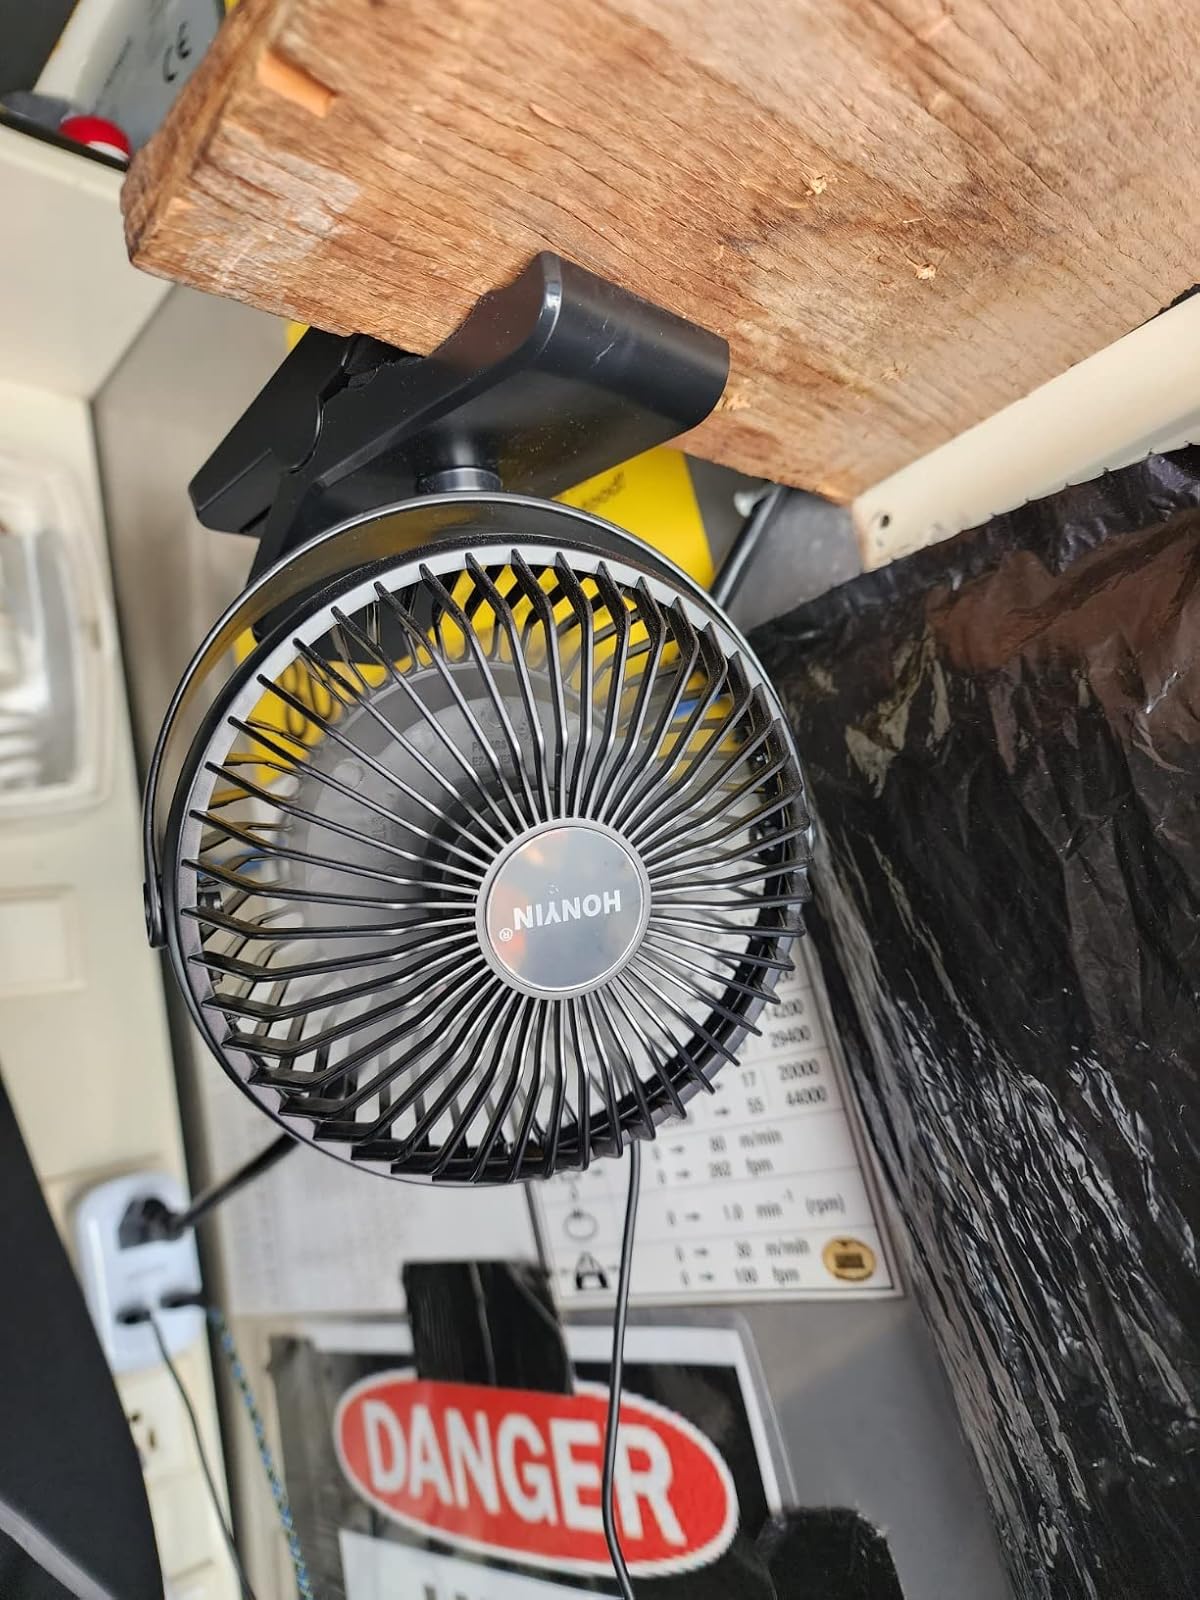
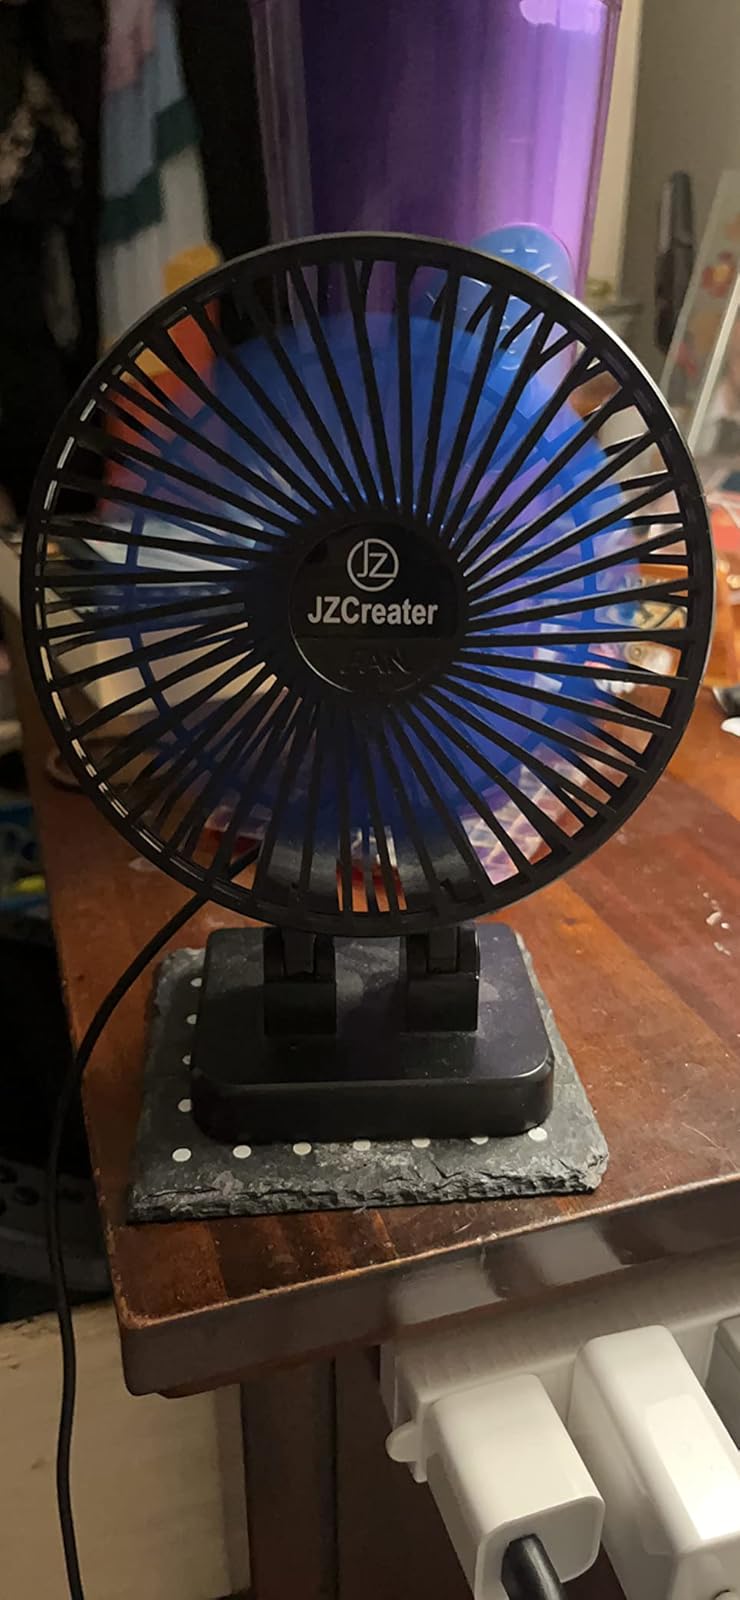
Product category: fan
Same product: no